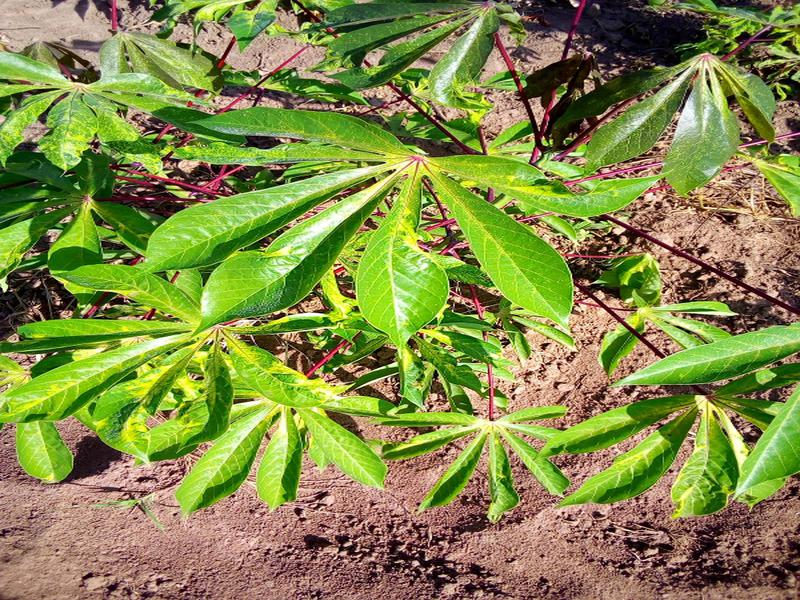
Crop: cassava
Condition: mosaic_disease